William A. Buckingham

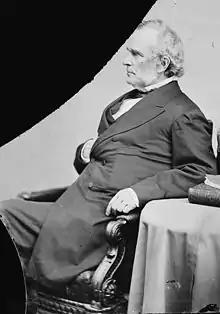
Damaged negative of Brady-Handy photo of Buckingham, probably as a U.S. Senator, circa 1869.

The outbreak of the Civil War was the major reason for Buckingham's long tenure as Connecticut's governor. A strong supporter of Abraham Lincoln, he hosted Lincoln when Lincoln campaigned in Connecticut, and a personal friendship formed between them. When the President called on the Northern governors to assist him in prosecuting the war, Buckingham worked seven days a week, twelve hours a day. The state's major correspondent with the Federal government, he read and answered letters from troops in the field and visited troops at war as well as at home. Concerned for the welfare of Connecticut troops, he oversaw much of the procurement of men and materials for the war, and he is quoted as saying to an official in Washington: "Don't let any Connecticut man suffer for want of anything that can be done for him. If it costs money, draw on me for it." It is estimated that Connecticut sent 54,882 soldiers to fight in the Civil War.(3) In 1862, the United States Congress passed an act allowing for the enlistment of colored soldiers, and in November 1863, Buckingham persuaded the Connecticut General Assembly to authorize a state regiment of black soldiers, the first of which was to be the Twenty-Ninth. Buckingham is known as a "War Governor" for his work.